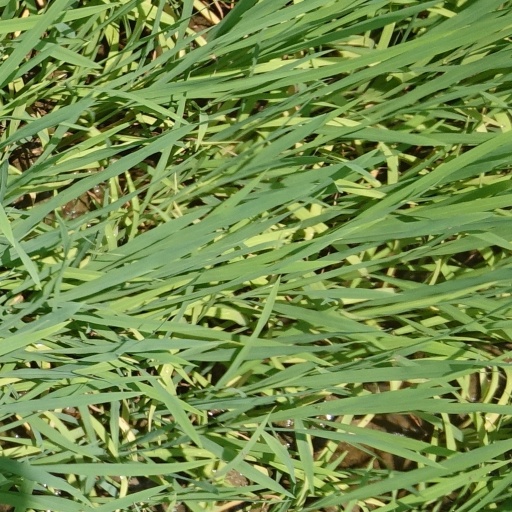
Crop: rice